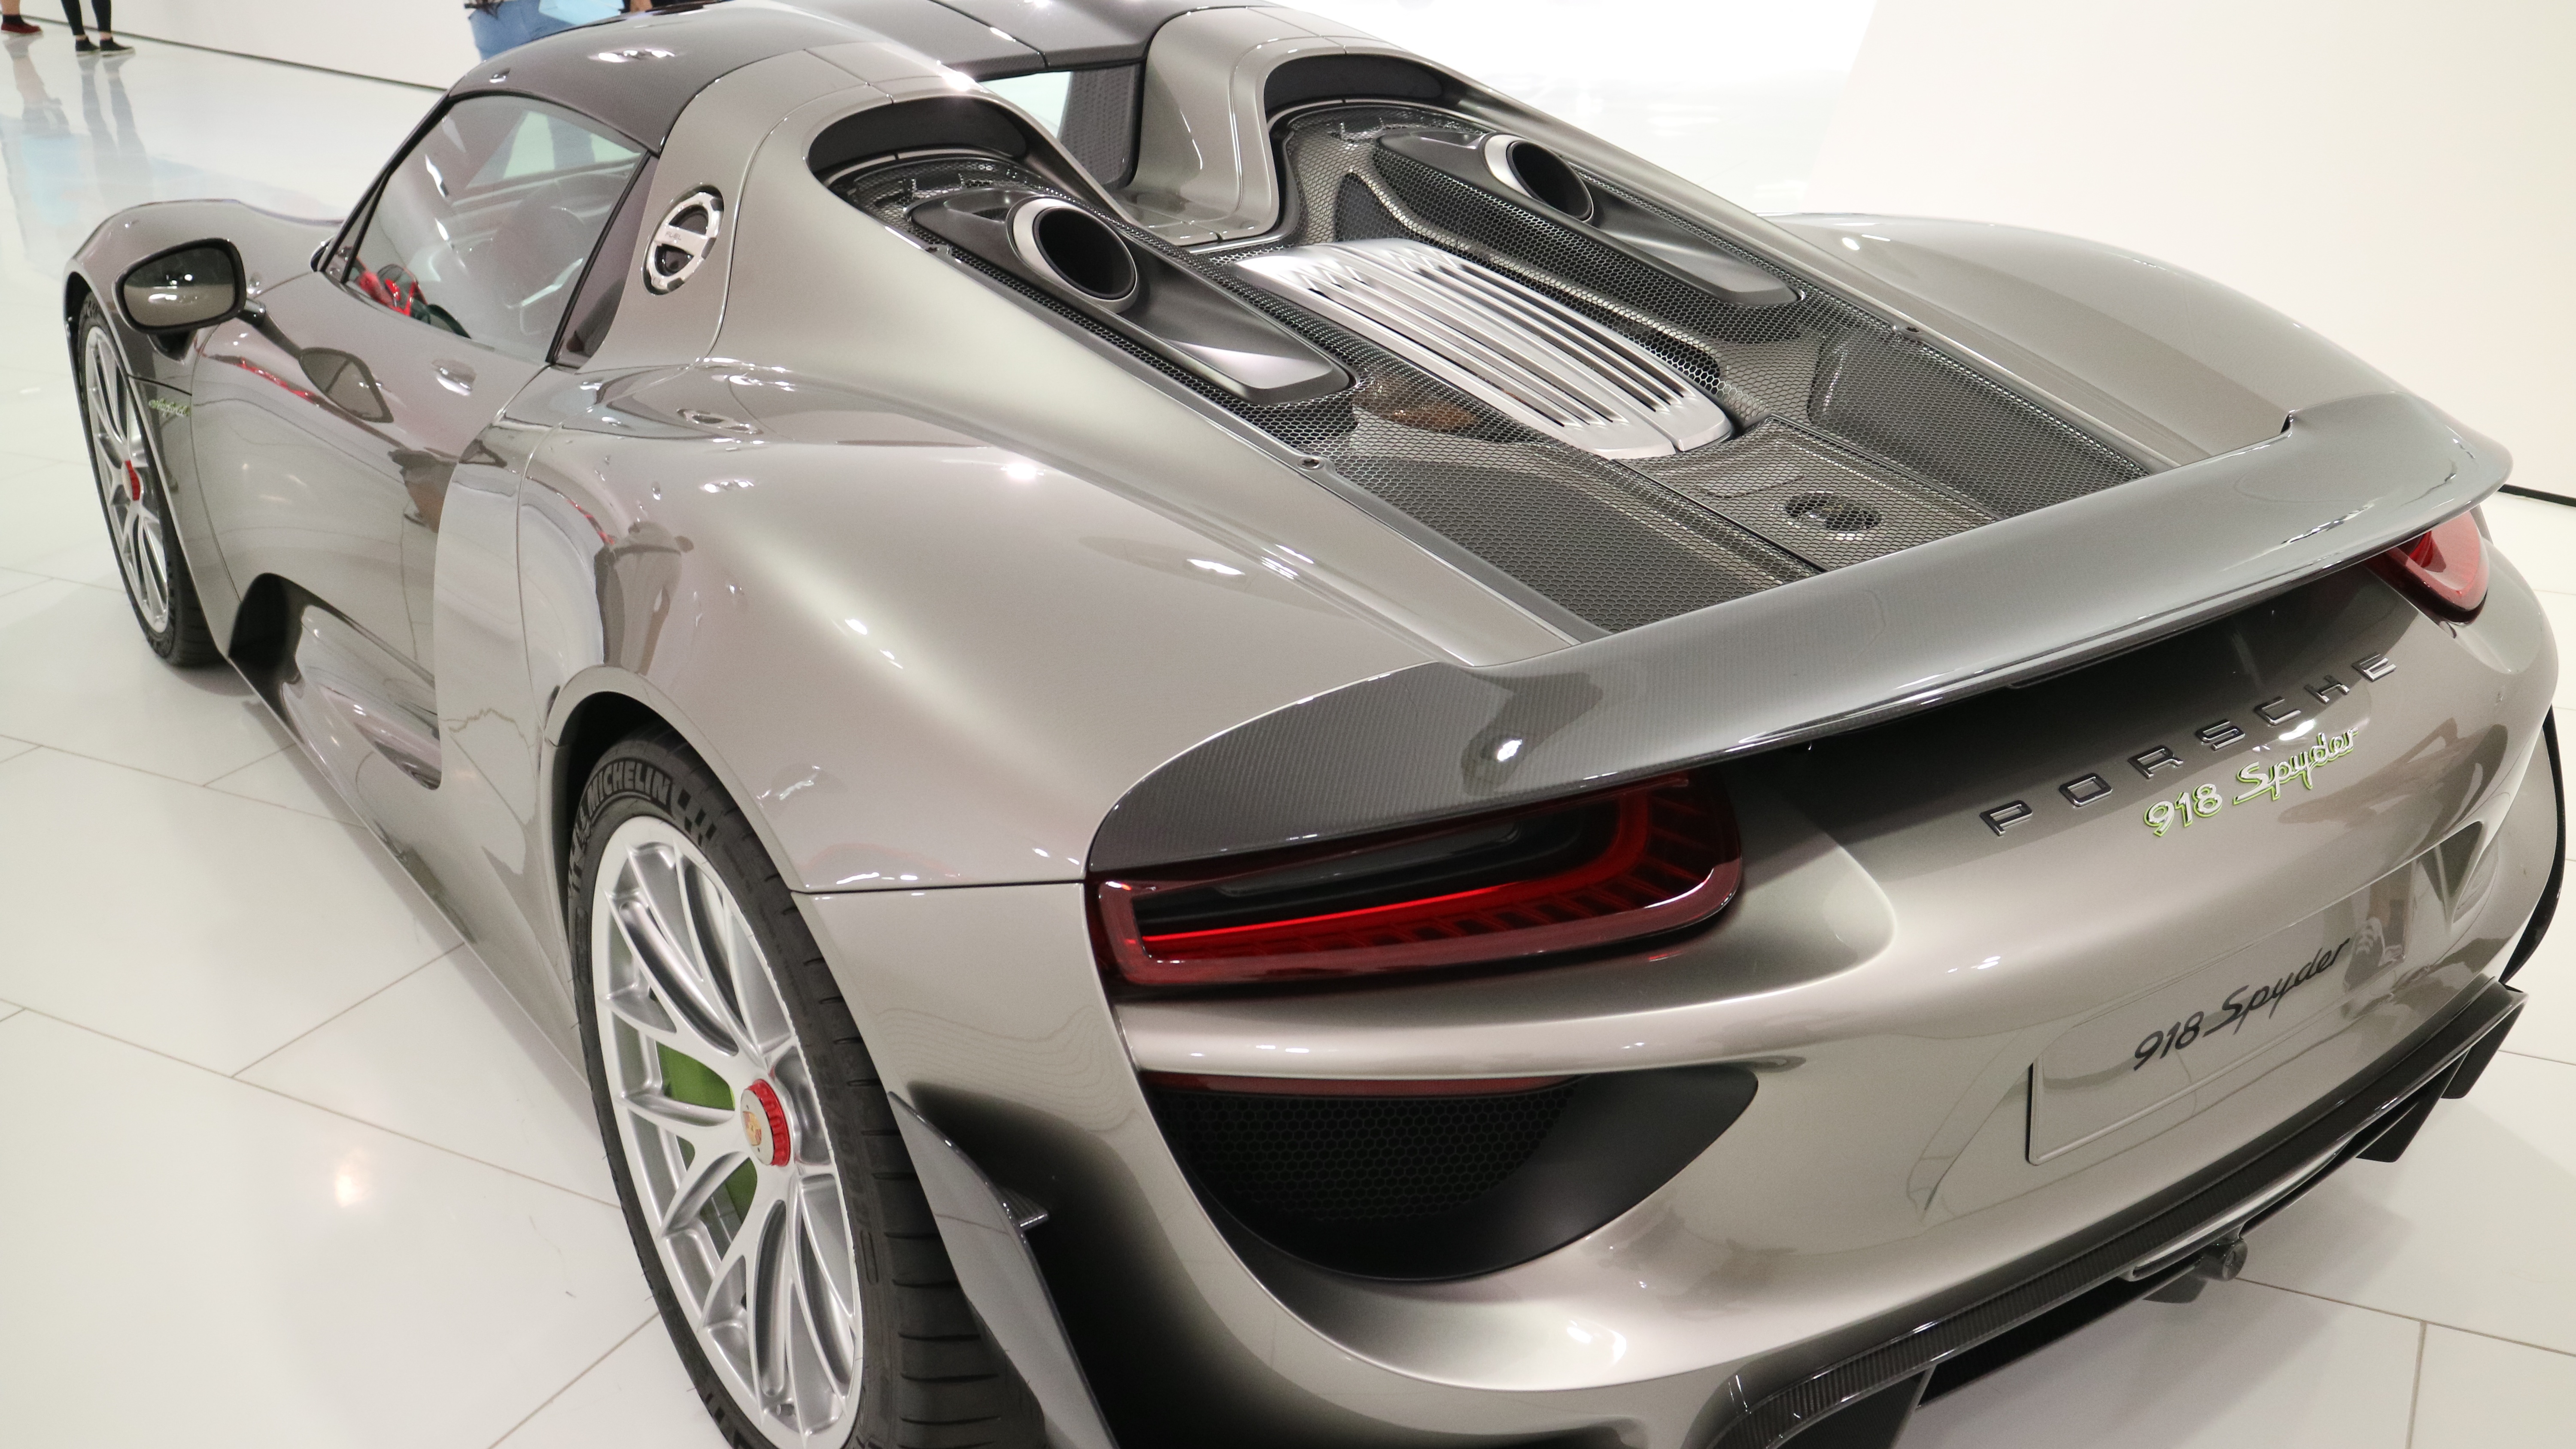
car, vehicle, sports car, supercar, germany, gallery, porsche, land vehicle, automobile make, automotive design, luxury vehicle, performance car, porsche carrera gt